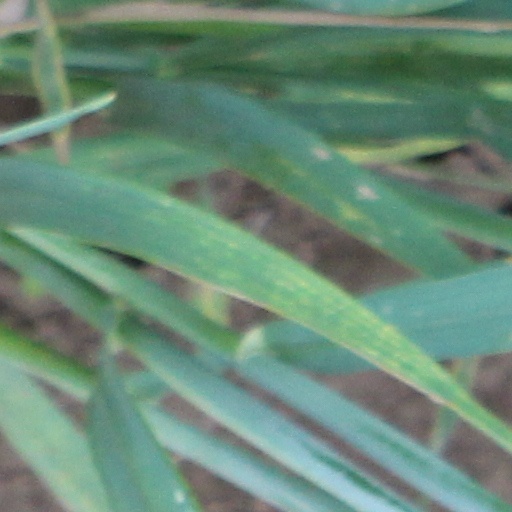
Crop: wheat